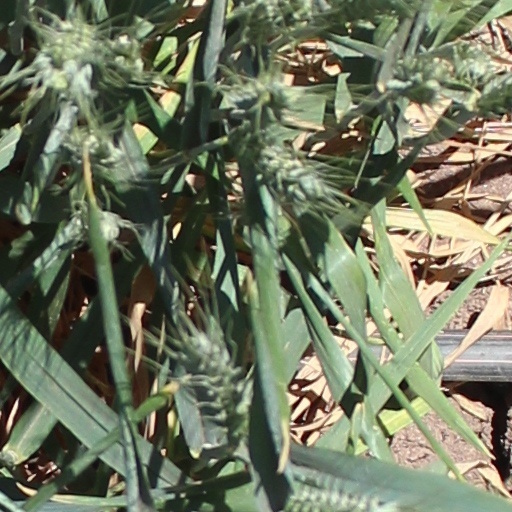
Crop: wheat